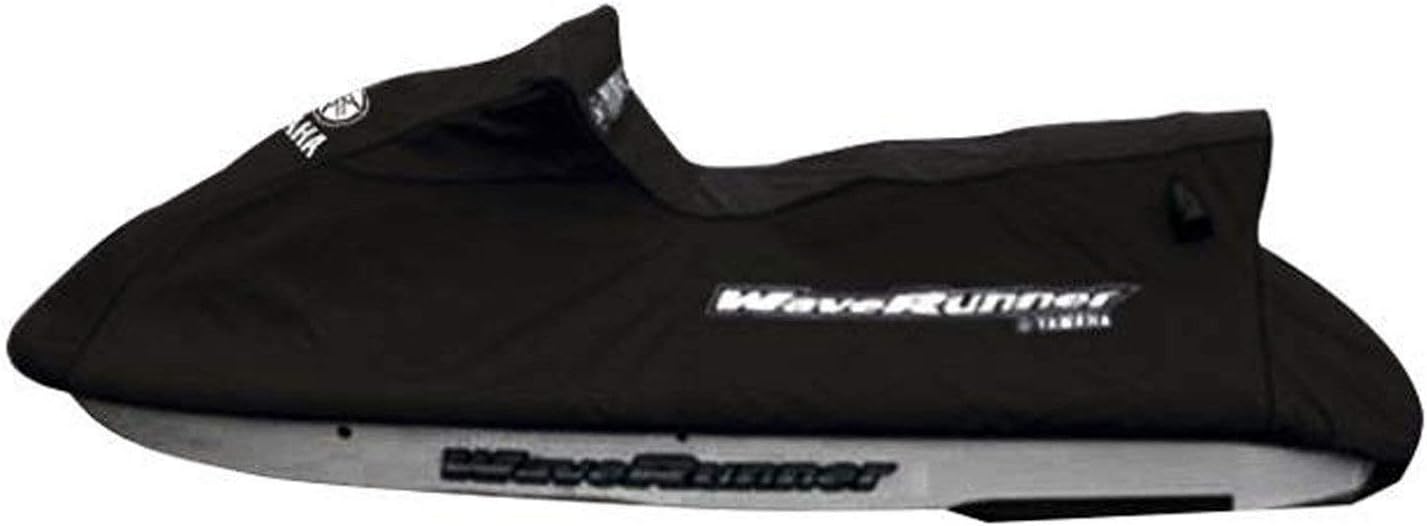
Yamaha OEM 2005-2009 VX Deluxe/VX Sport Model Specific Fit Waverunner Cover - MWV-UNIVX-00-19
Category: Automotive
Because your WaveRunner personal watercraft is such an important investment, you want to keep it looking its best. Yamaha‘s WaveRunner covers are designed to help protect your watercraft‘s appearance. Each cover features superior construction and materials to help provide long life as well as a custom fit. Our covers are constructed of ultra-durable Sur Last fabric for the ultimate protection against fading and the elements. Features include Vacu-Hold design, which creates a vacuum inside the cover during transit to draw the cover down snugly to the WaveRunner. Benefits include reduced air-induced stress on the seams, and less aerodynamic drag. Black w/Waverunner Logos - WaveRunner Cover Fits 2005-2009 Yamaha VX Deluxe / VX Sport (Does not fit any other years or models)
Features: OEM Yamaha Waverunner Cover - Black w/Waverunner Logos | Fits 2005-2009 Yamaha VX Deluxe / VX Sport Models (Does not fit any other years or models) | Covers are constructed of ultra-durable Sur Last fabric for the ultimate protection against fading and the elements. | Features include Vacu-Hold design, which creates a vacuum inside the cover during transit to draw the cover down snugly to the WaveRunner.